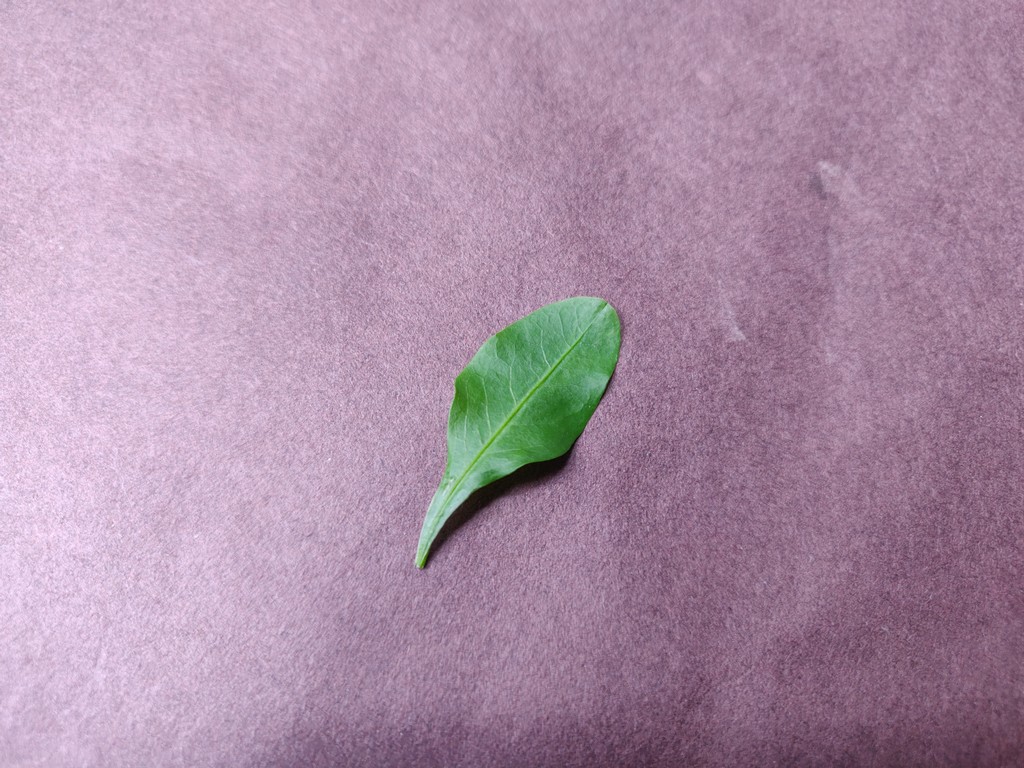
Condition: Healthy
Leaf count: single
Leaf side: front